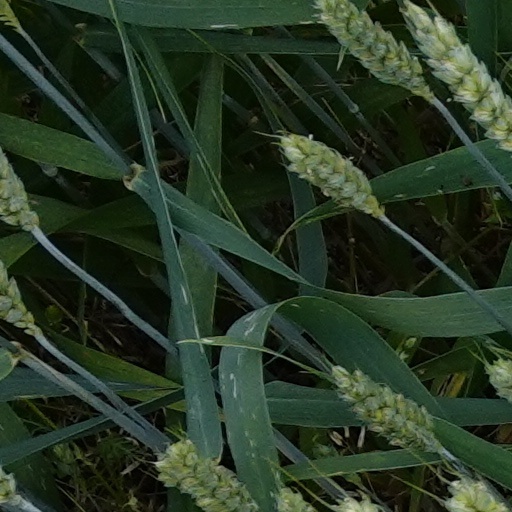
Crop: wheat